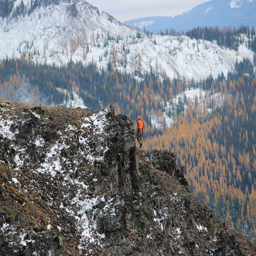
off on an adventure with his dad too tired to keep up